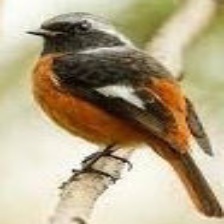
Species: DAURIAN REDSTART
Scientific name: PHOENICURUS AUROREUS